Guilherme Biro (footballer, born 2004)

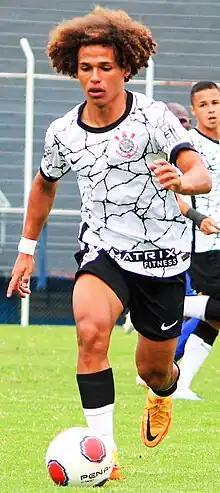
Guilherme Biro with Corinthians in 2022

Guilherme Sucigan Mafra Cunha (born 20 April 2004), commonly known as Guilherme Biro or simply Biro is a Brazilian footballer who plays as a winger for Sharjah FC. He is a left footed player, but he has been successfully deployed on both flanks, also playing as a left-back on a number of occasions.